Battle of Gettysburg, second day

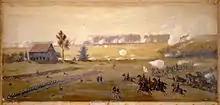
Sickles spurs ahead of his staff to inspect the front lines of his threatened III Corps at the tip of the Peach Orchard salient. Confederates can be seen massing for an attack by the fringe of trees in the distance. Painting ("The battle of Gettysburg") by Edwin Forbes.

When Sickles arrived with his III Corps, General Meade instructed him to take up a position on Cemetery Ridge that linked up with the II Corps on his right and anchored his left on Little Round Top. Sickles originally did so, but after noon he became concerned about a slightly higher piece of ground 0.7 miles (1,100 m) to his front, a peach orchard owned by the Sherfy family. He undoubtedly recalled the debacle at Chancellorsville, where the high ground (Hazel Grove) he was forced to give up was used against him as a deadly Confederate artillery platform. Acting without authorization from Meade, Sickles marched his corps to occupy the peach orchard. This had two significant negative consequences: his position now took the form of a salient, which could be attacked from multiple sides; and he was forced to occupy lines that were much longer than his two-division corps could defend. Meade rode to the III Corps position and impatiently explained “General Sickles, this is neutral ground, our guns command it, as well as the enemy’s. The very reason you cannot hold it applies to them.” Meade was furious about this insubordination, but it was too late to do anything about it—the Confederate attack was imminent.